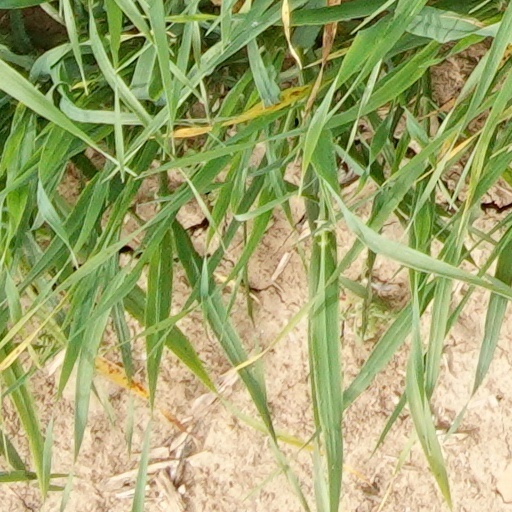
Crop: wheat